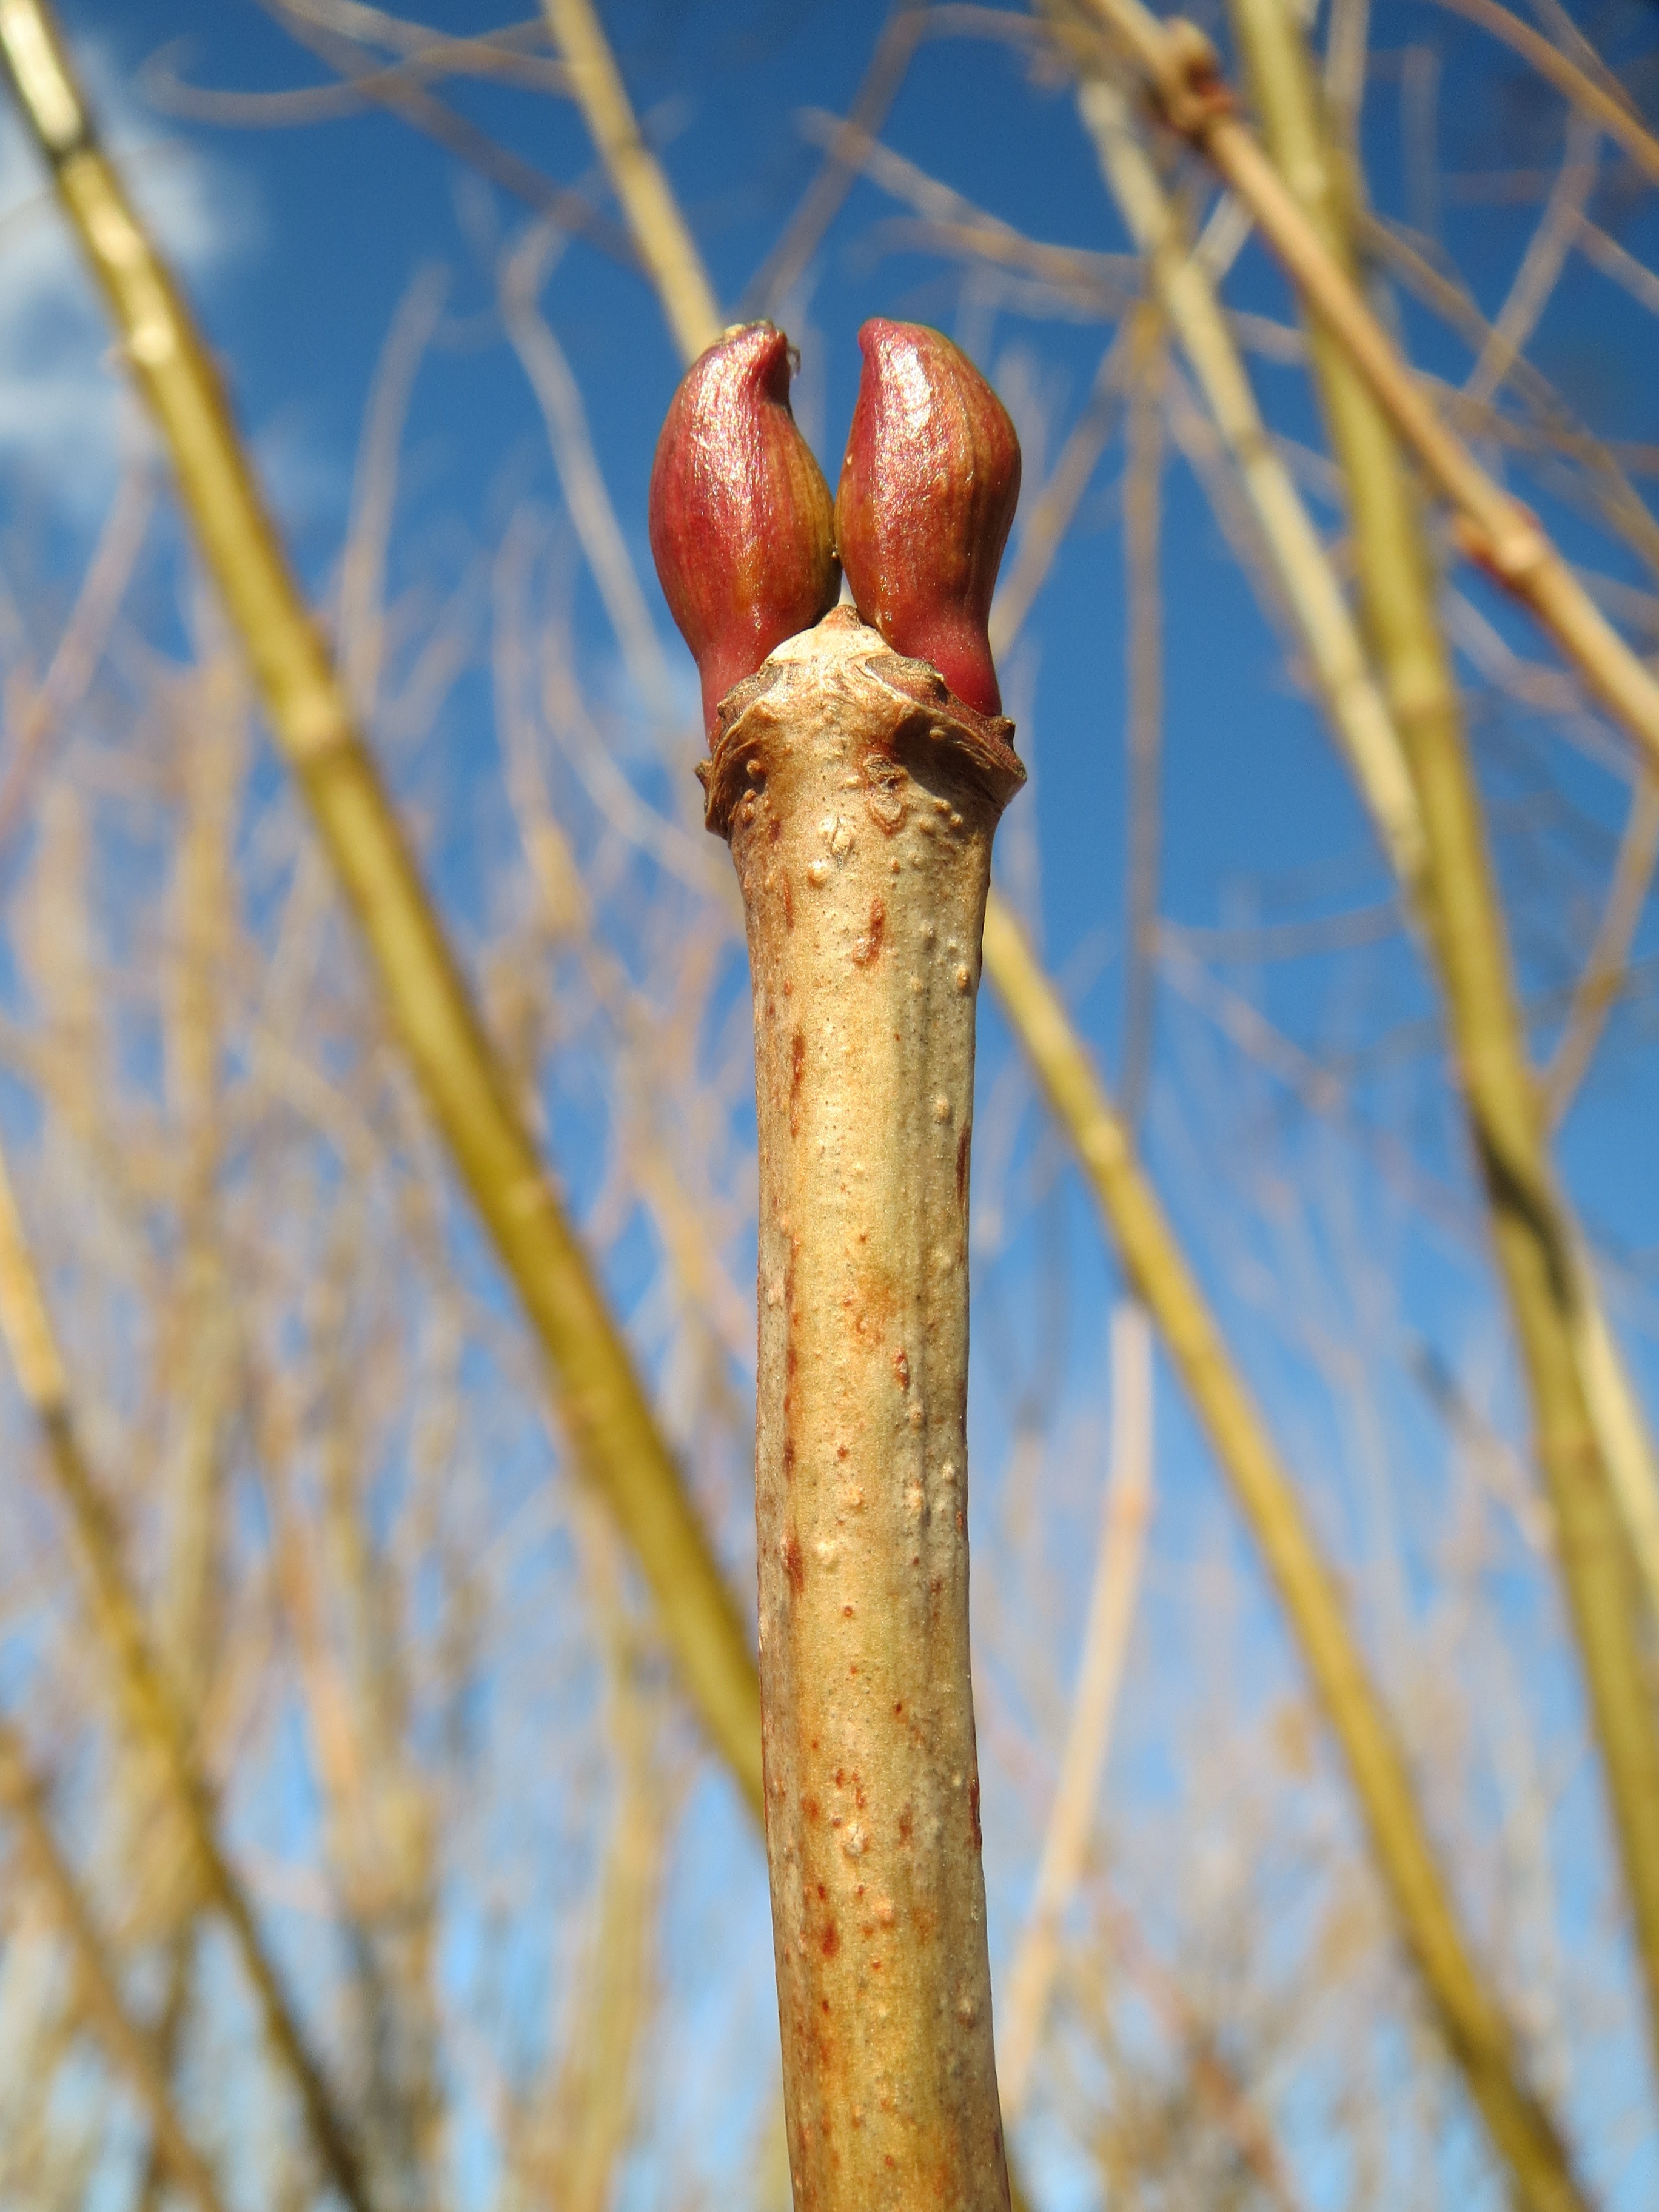
tree, branch, plant, fruit, leaf, flower, food, produce, autumn, soil, botany, flora, twig, shrub, buds, species, flowering plant, viburnum opulus, guelder rose, grass family, plant stem, woody plant, land plant